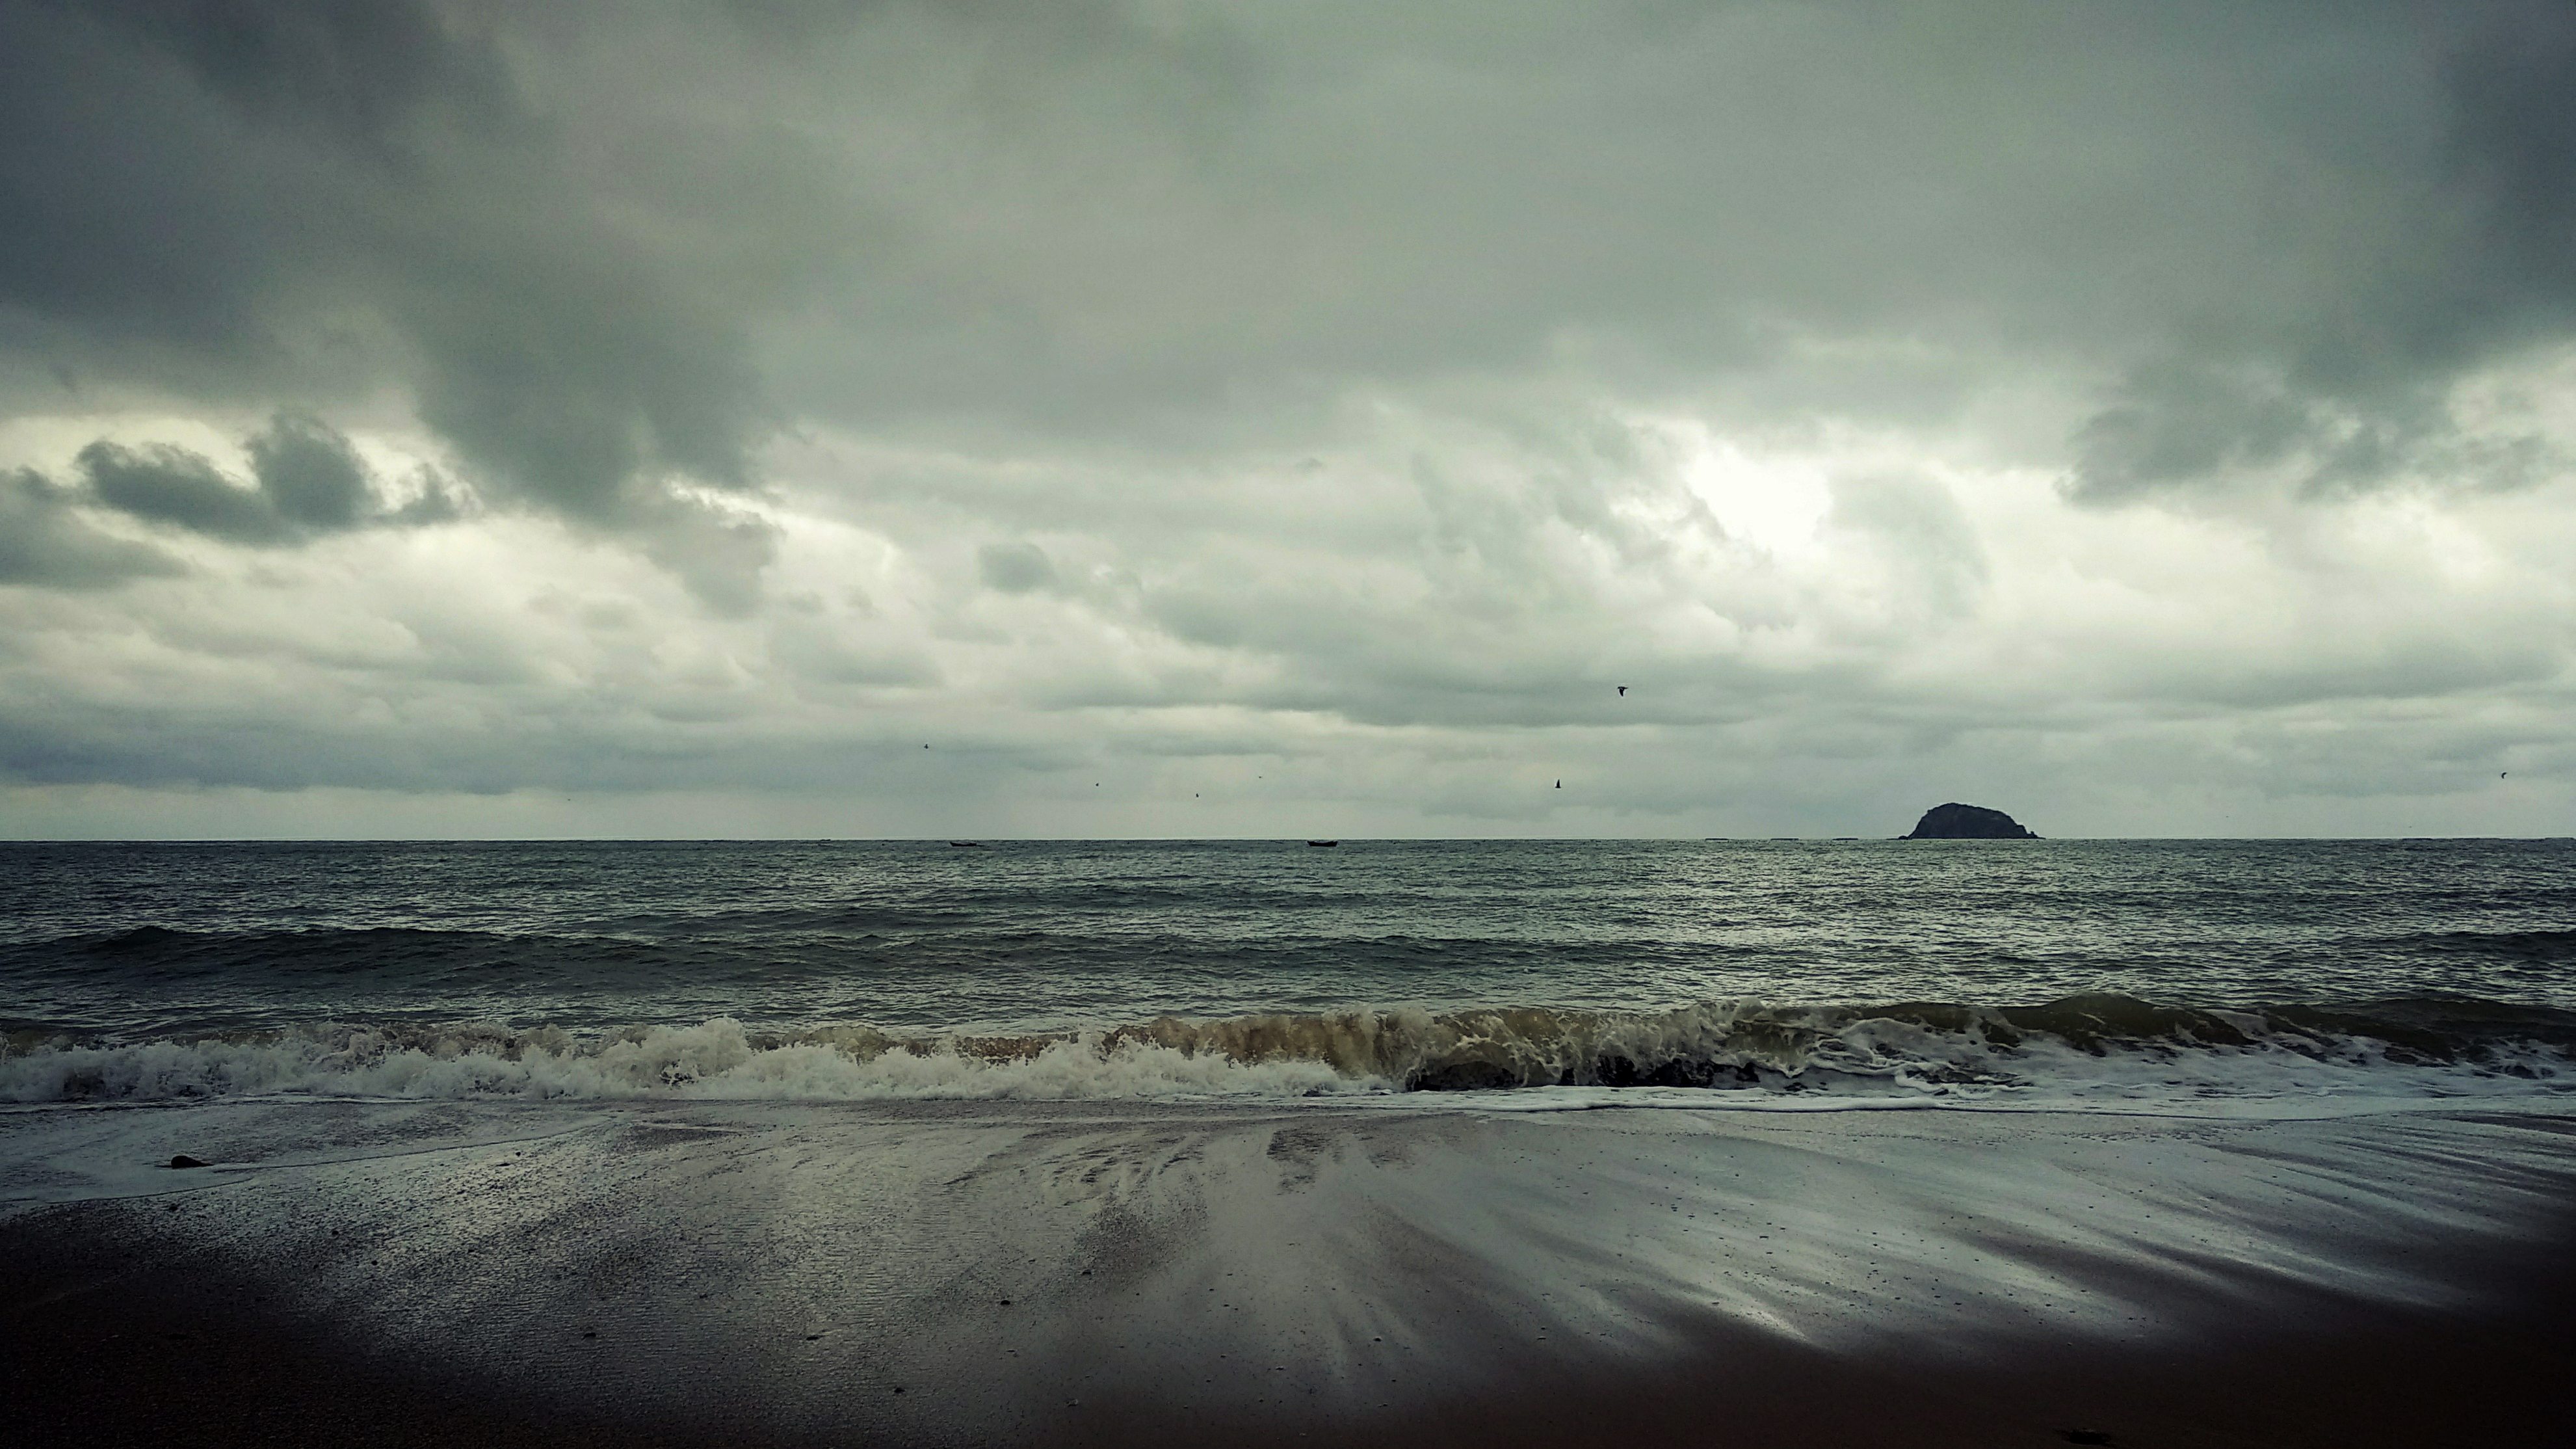
sea, sky, body of water, nature, horizon, ocean, cloud, water, wave, shore, wind wave, beach, coast, calm, atmosphere, sound, tide, photography, landscape, sunlight, black and white, coastal and oceanic landforms, cumulus, stock photography, meteorological phenomenon, monochrome photography, sand, wind, vacation, darkness, storm, bay, tropics